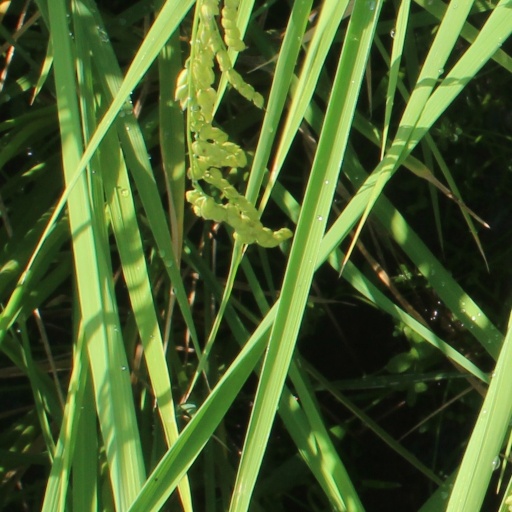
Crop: rice